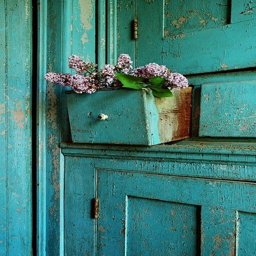
old turquoise painted cabinet with a sprig of lilac in a drawer ... aqua